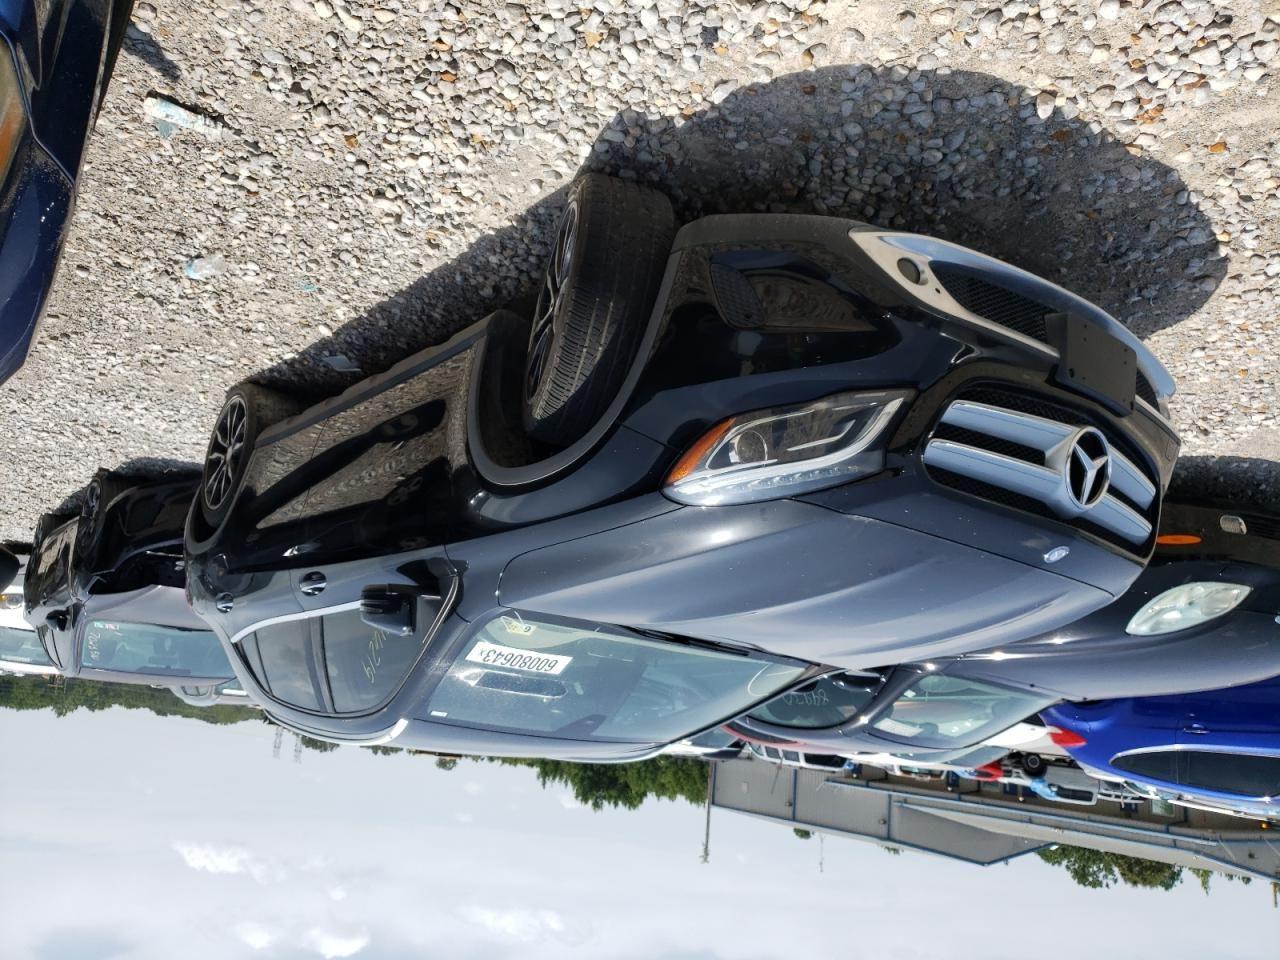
Aucun dommage détecté.
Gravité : aucun